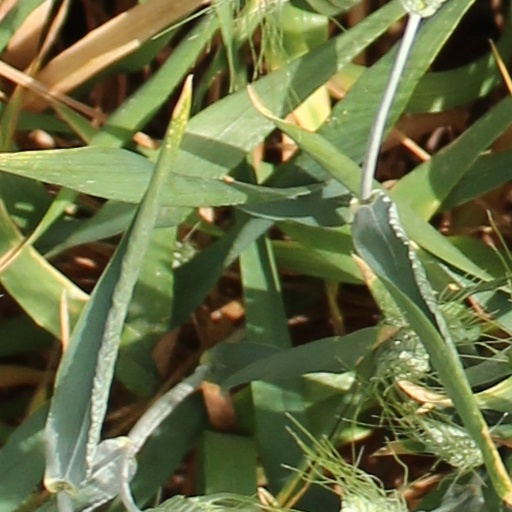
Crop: wheat